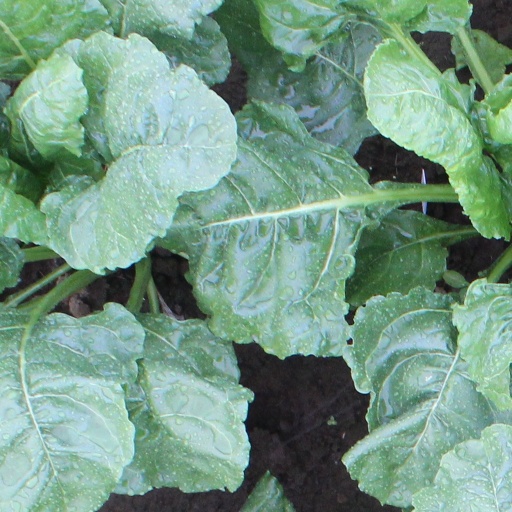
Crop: sugar beet